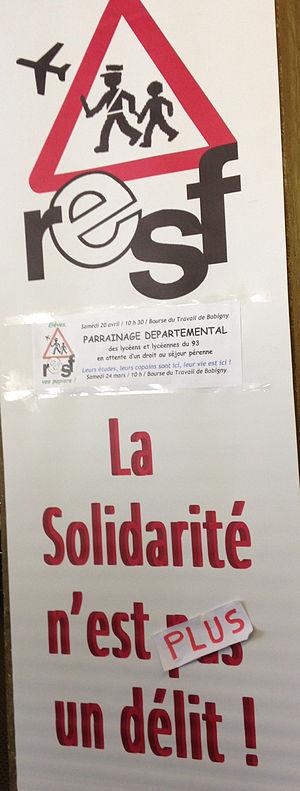
Affiche symbolisant l'abrogation du délit de solidarité le 19 avril 2013 à Bobigny lors du parrainage de RESF 93
Le contrôle de la circulation des étrangers sur son territoire fait partie des prérogatives de tout État souverain. La quasi-totalité des États du monde dispose d'une législation spécifiquement destinée à réprimer l'aide à l'entrée et au séjour irréguliers d'étrangers sur son territoire. La plupart du temps il s'agit avant tout de combattre les activités de réseaux de « passeurs » qui organisent l'entrée d'immigrants dans l'illégalité contre une rémunération financière.